The Shaukeens

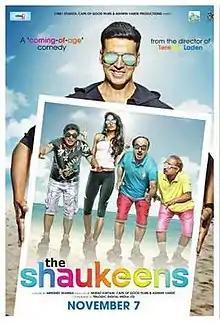
Theatrical release poster

The Shaukeens is a 2014 Indian comedy film directed by Abhishek Sharma. A remake of the 1982 film "Shaukeen" directed by Basu Chatterjee and starring Ashok Kumar, Utpal Dutt, A. K. Hangal, Rati Agnihotri, and Mithun Chakraborty, the film stars Anupam Kher, Annu Kapoor, Piyush Mishra, and Lisa Haydon in the lead roles, while Akshay Kumar is a fictionalized version of himself in an extended cameo. Agnihotri plays a different, supporting role as the only actress to appear in both films, while Suparna Marwah, Gaurav Gera, Subrat Dutta and Manoj Joshi star in additional roles.